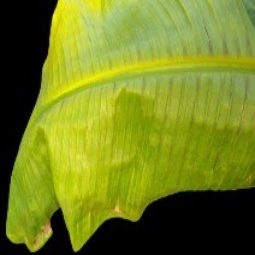
Label: Magnesium